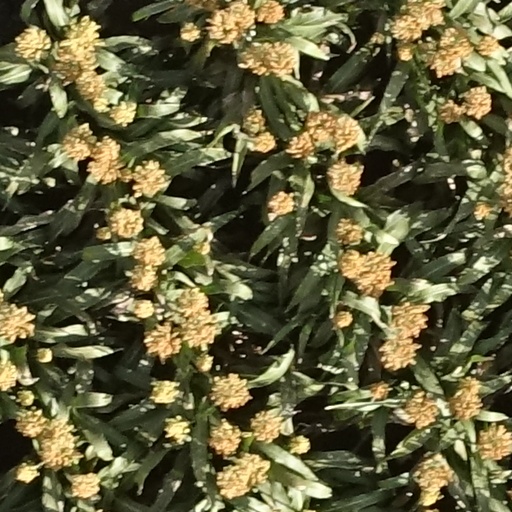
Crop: sorghum